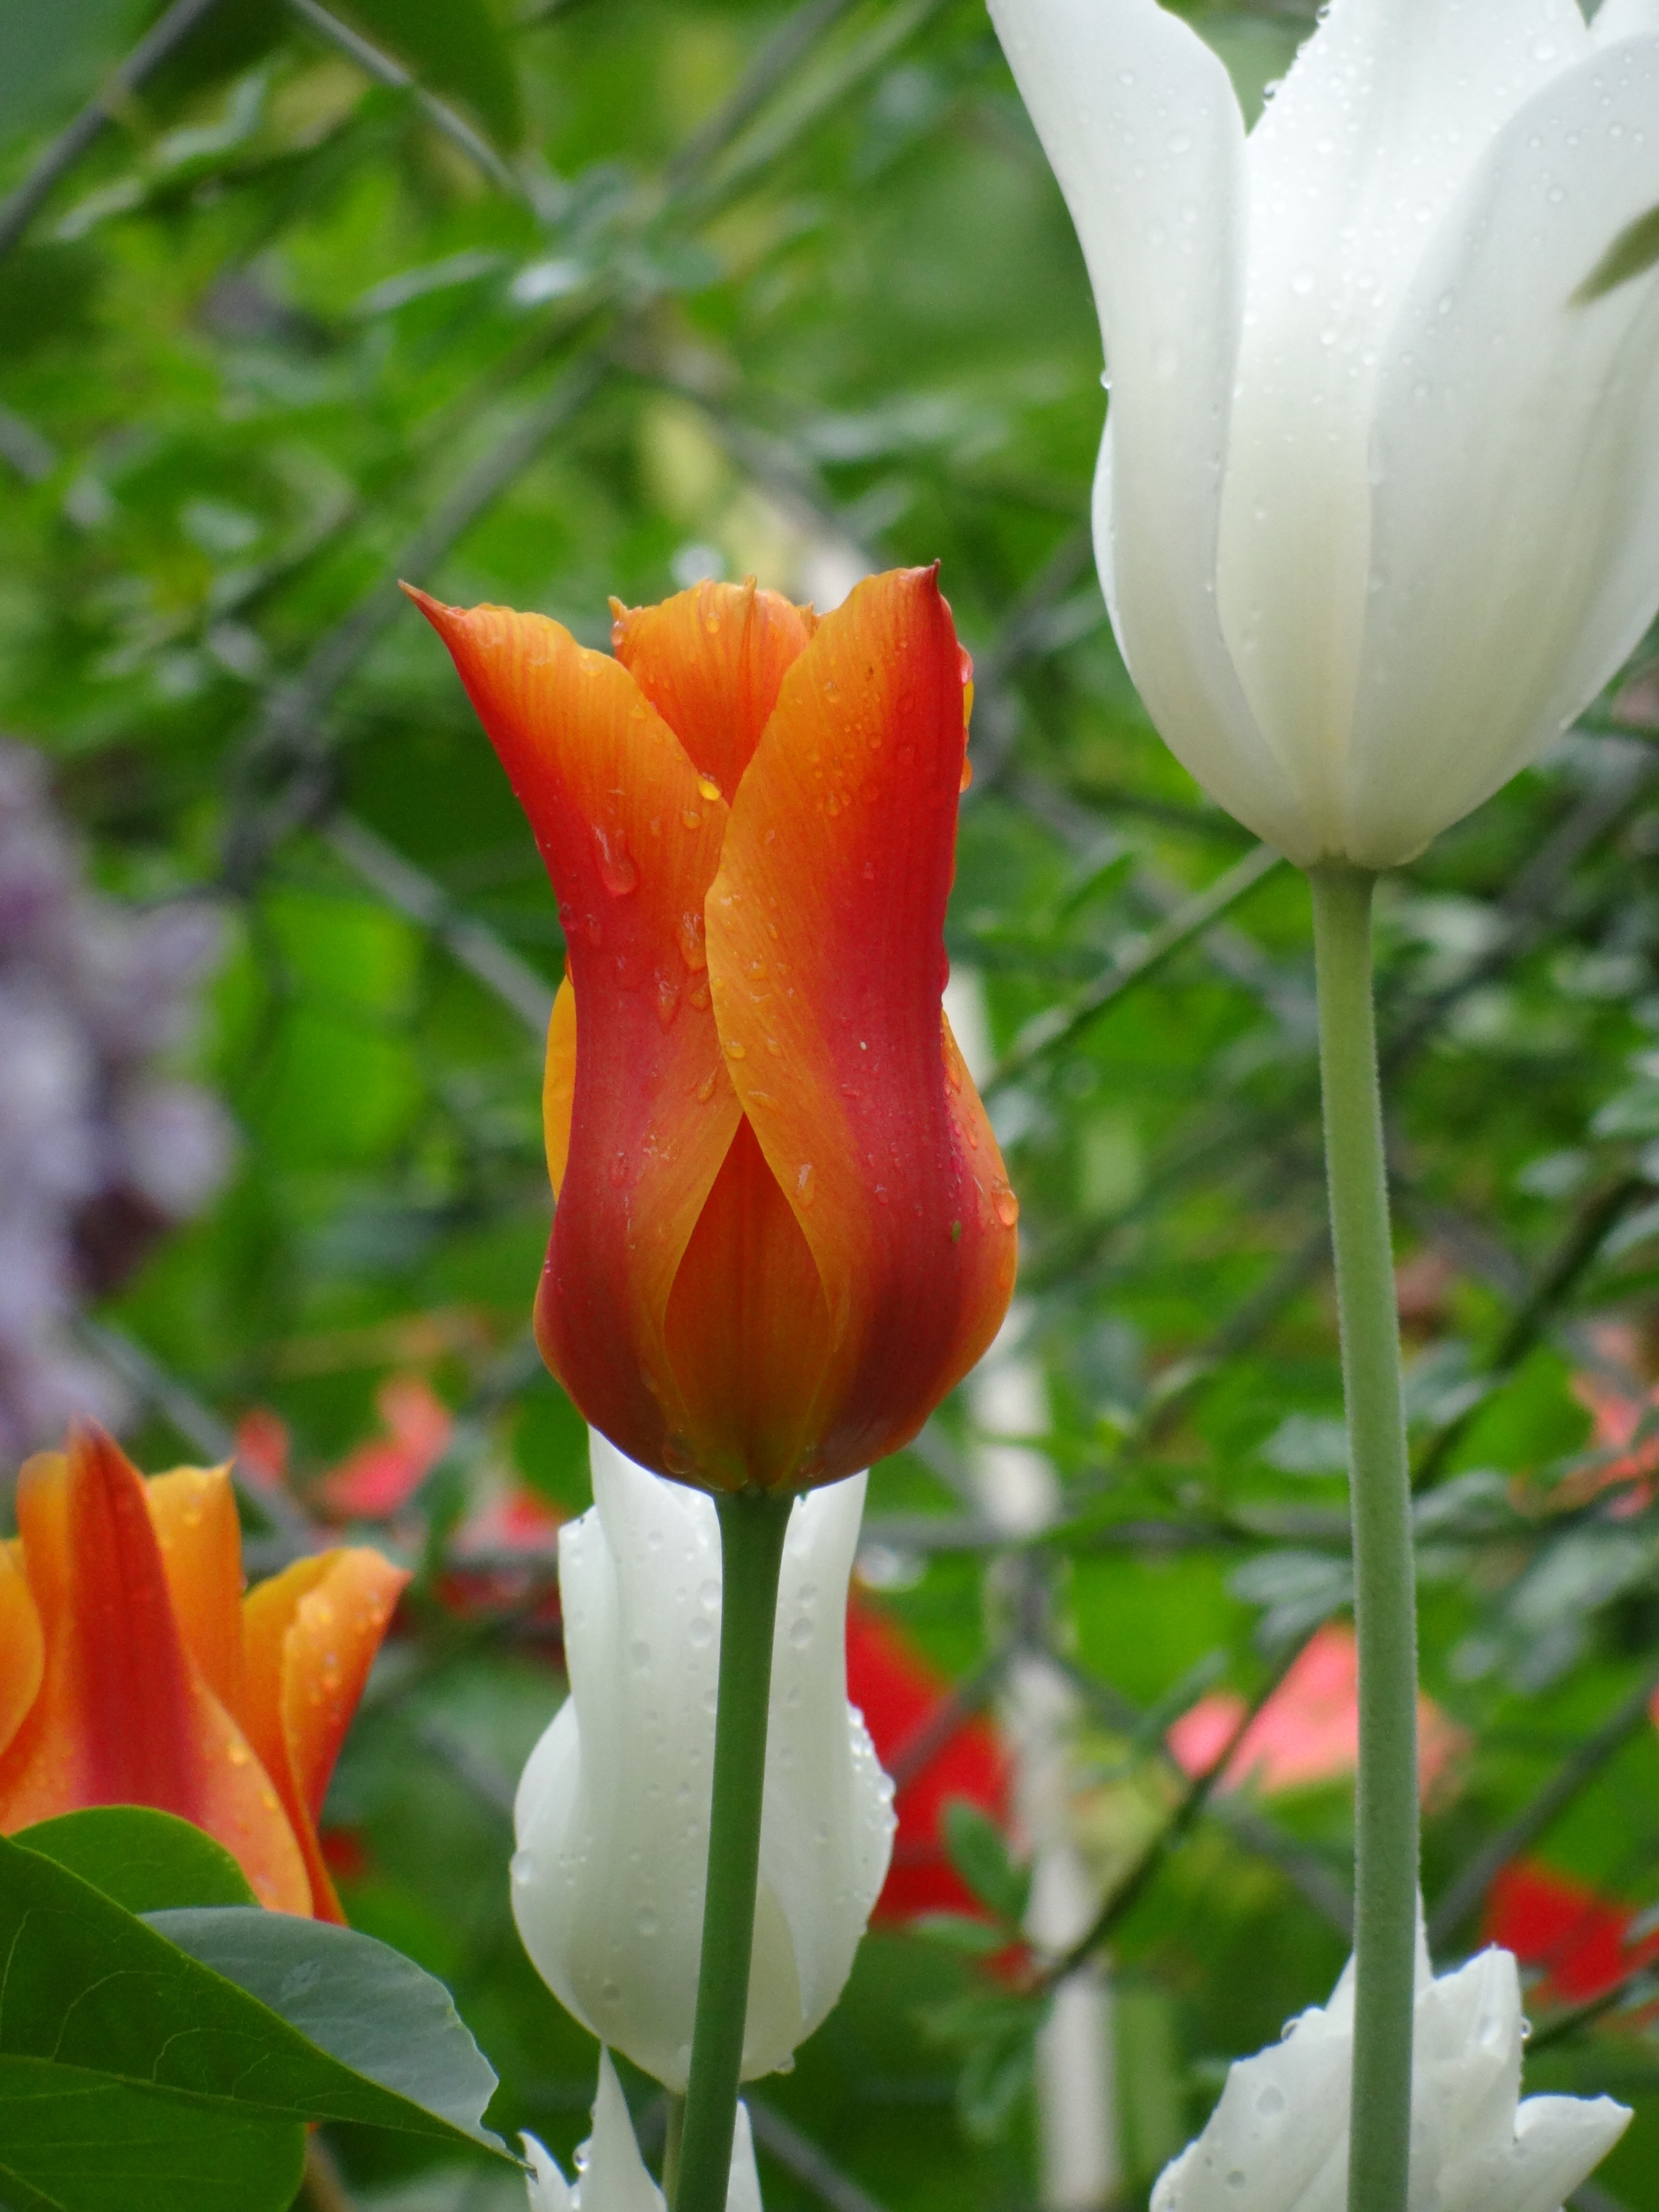
nature, blossom, plant, flower, petal, bloom, tulip, orange, spring, red, botany, colorful, close, flora, flowers, tulips, macro photography, flowering plant, lily family, plant stem, land plant